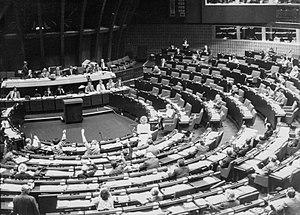
Le Parlement européen est l'organe parlementaire de l'Union européenne élu au suffrage universel direct. Il partage avec le Conseil de l'Union européenne le pouvoir législatif de l'Union européenne.